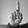
ASL letter: D